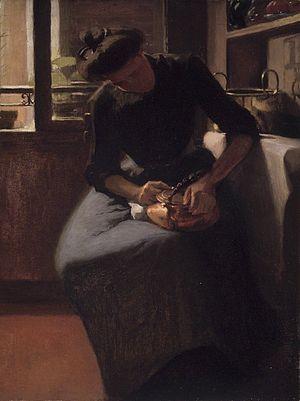
Minerva Josephine Chapman est une artiste peintre américaine. Elle est principalement connue pour son travail dans le portrait miniature, le paysage et la nature morte.